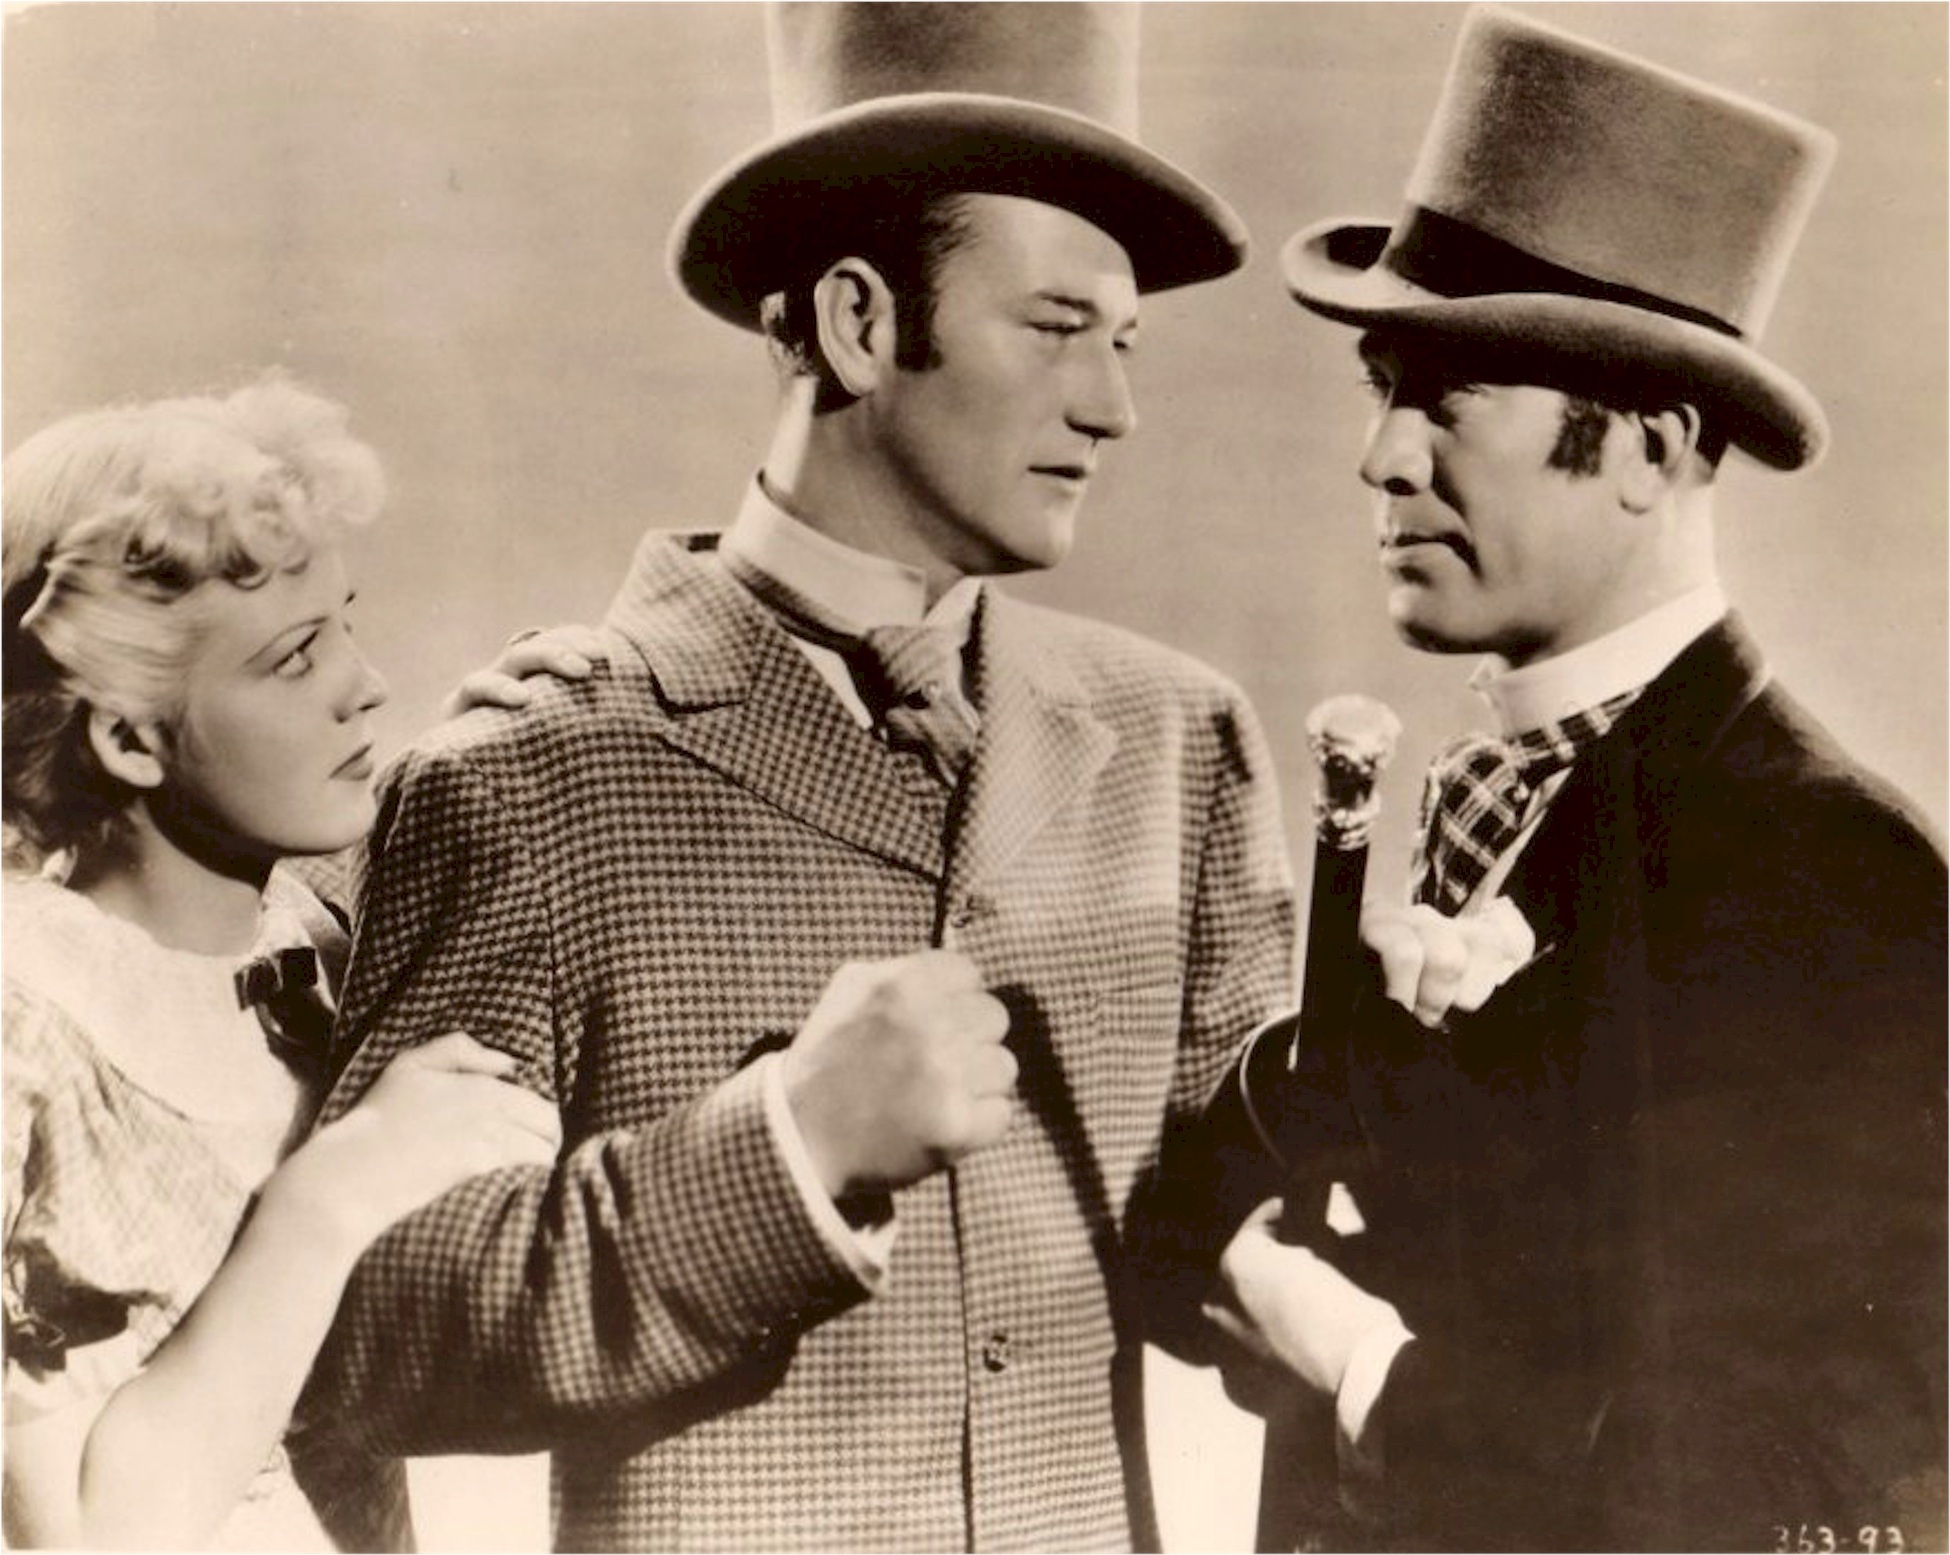
person, people, film, hollywood, television, clothing, american, gentleman, photograph, cinema, famous, director, entertainment, actor, conflict, icons, movies, actress, producer, motion pictures, jean rogers, john wayne, ward bond, serial films